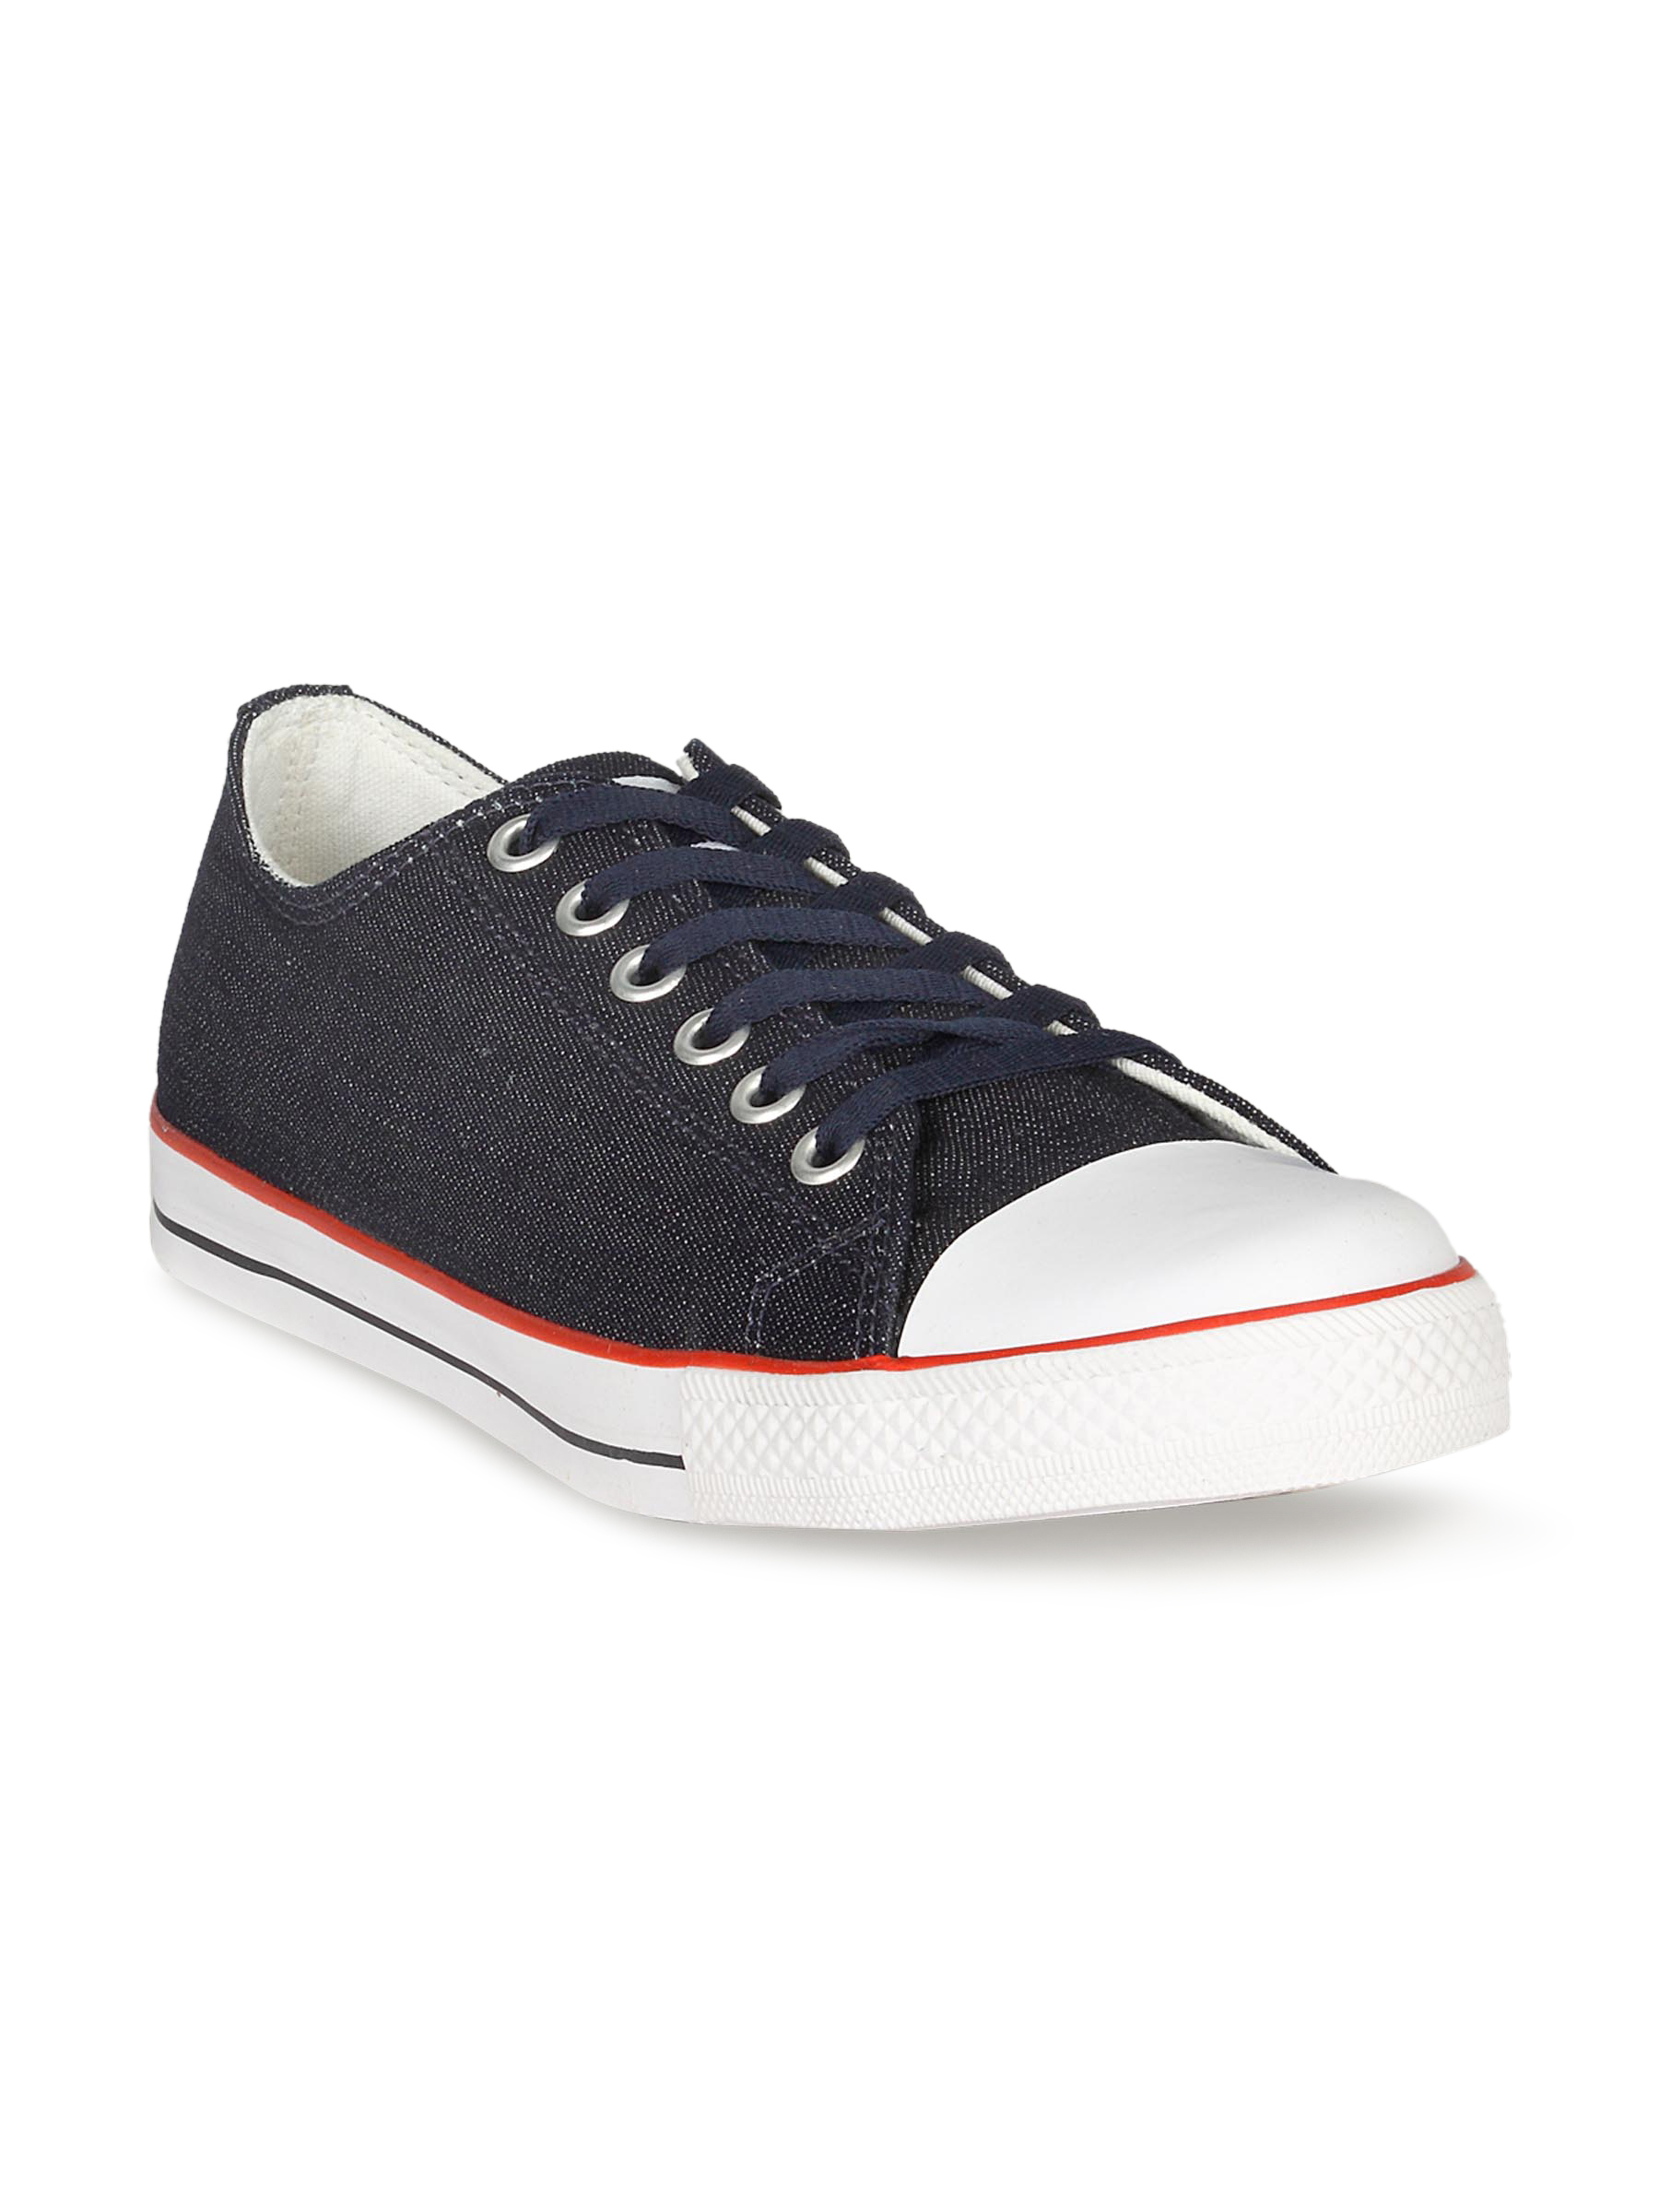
ADIDAS Unisex Color Blast Navy Blue Shoe
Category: Footwear / Shoes / Casual Shoes
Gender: Unisex
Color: Navy Blue
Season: Summer 2011
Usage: Casual